A Short Film About Killing

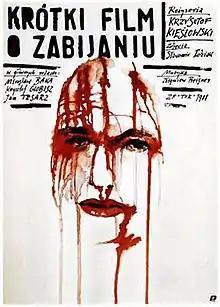
Theatrical release poster

A Short Film About Killing is a 1988 drama film directed by Krzysztof Kieślowski and starring Mirosław Baka, Krzysztof Globisz, and Jan Tesarz. Written by Krzysztof Kieślowski and Krzysztof Piesiewicz, the film was expanded from "" of the Polish television series "Dekalog". Set in Warsaw, Poland, the film compares the senseless, violent murder of an individual to the cold, calculated execution by the state. "A Short Film About Killing" won both the Jury Prize and the FIPRESCI Prize at the 1988 Cannes Film Festival, as well as the European Film Award for Best Film.